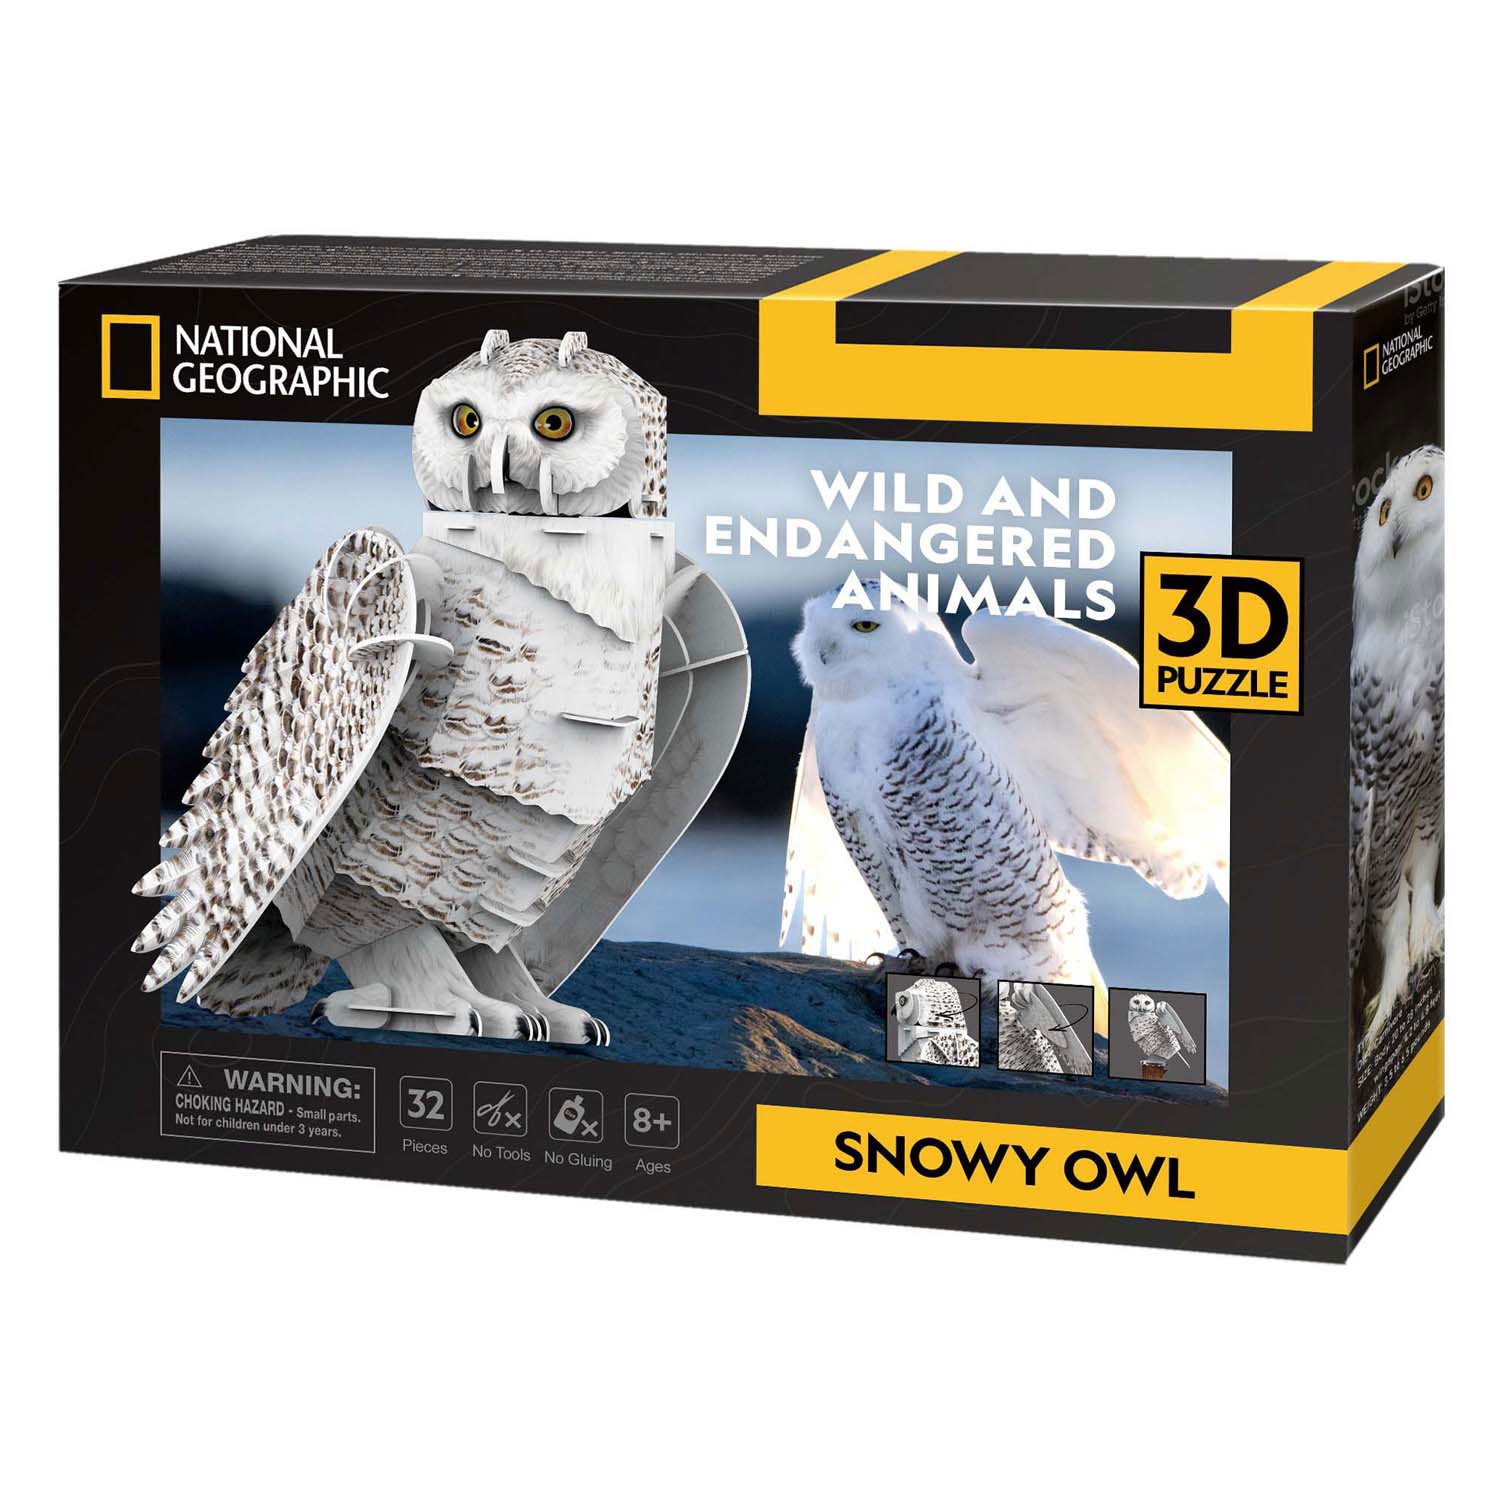
Cubic fun 3d puzzel national geographic sneeuw uil
National Geographic 3D puzzel Sneeuw uil. Geen gereedschap of lijm nodig. Bestaat uit 32 stukjes. Verpakt in fraaie doos. Geschikt voor kinderen vanaf 8 jaar.
Brand: Cubic Fun
Category: Toys & Games > Puzzles > Mechanical Puzzles